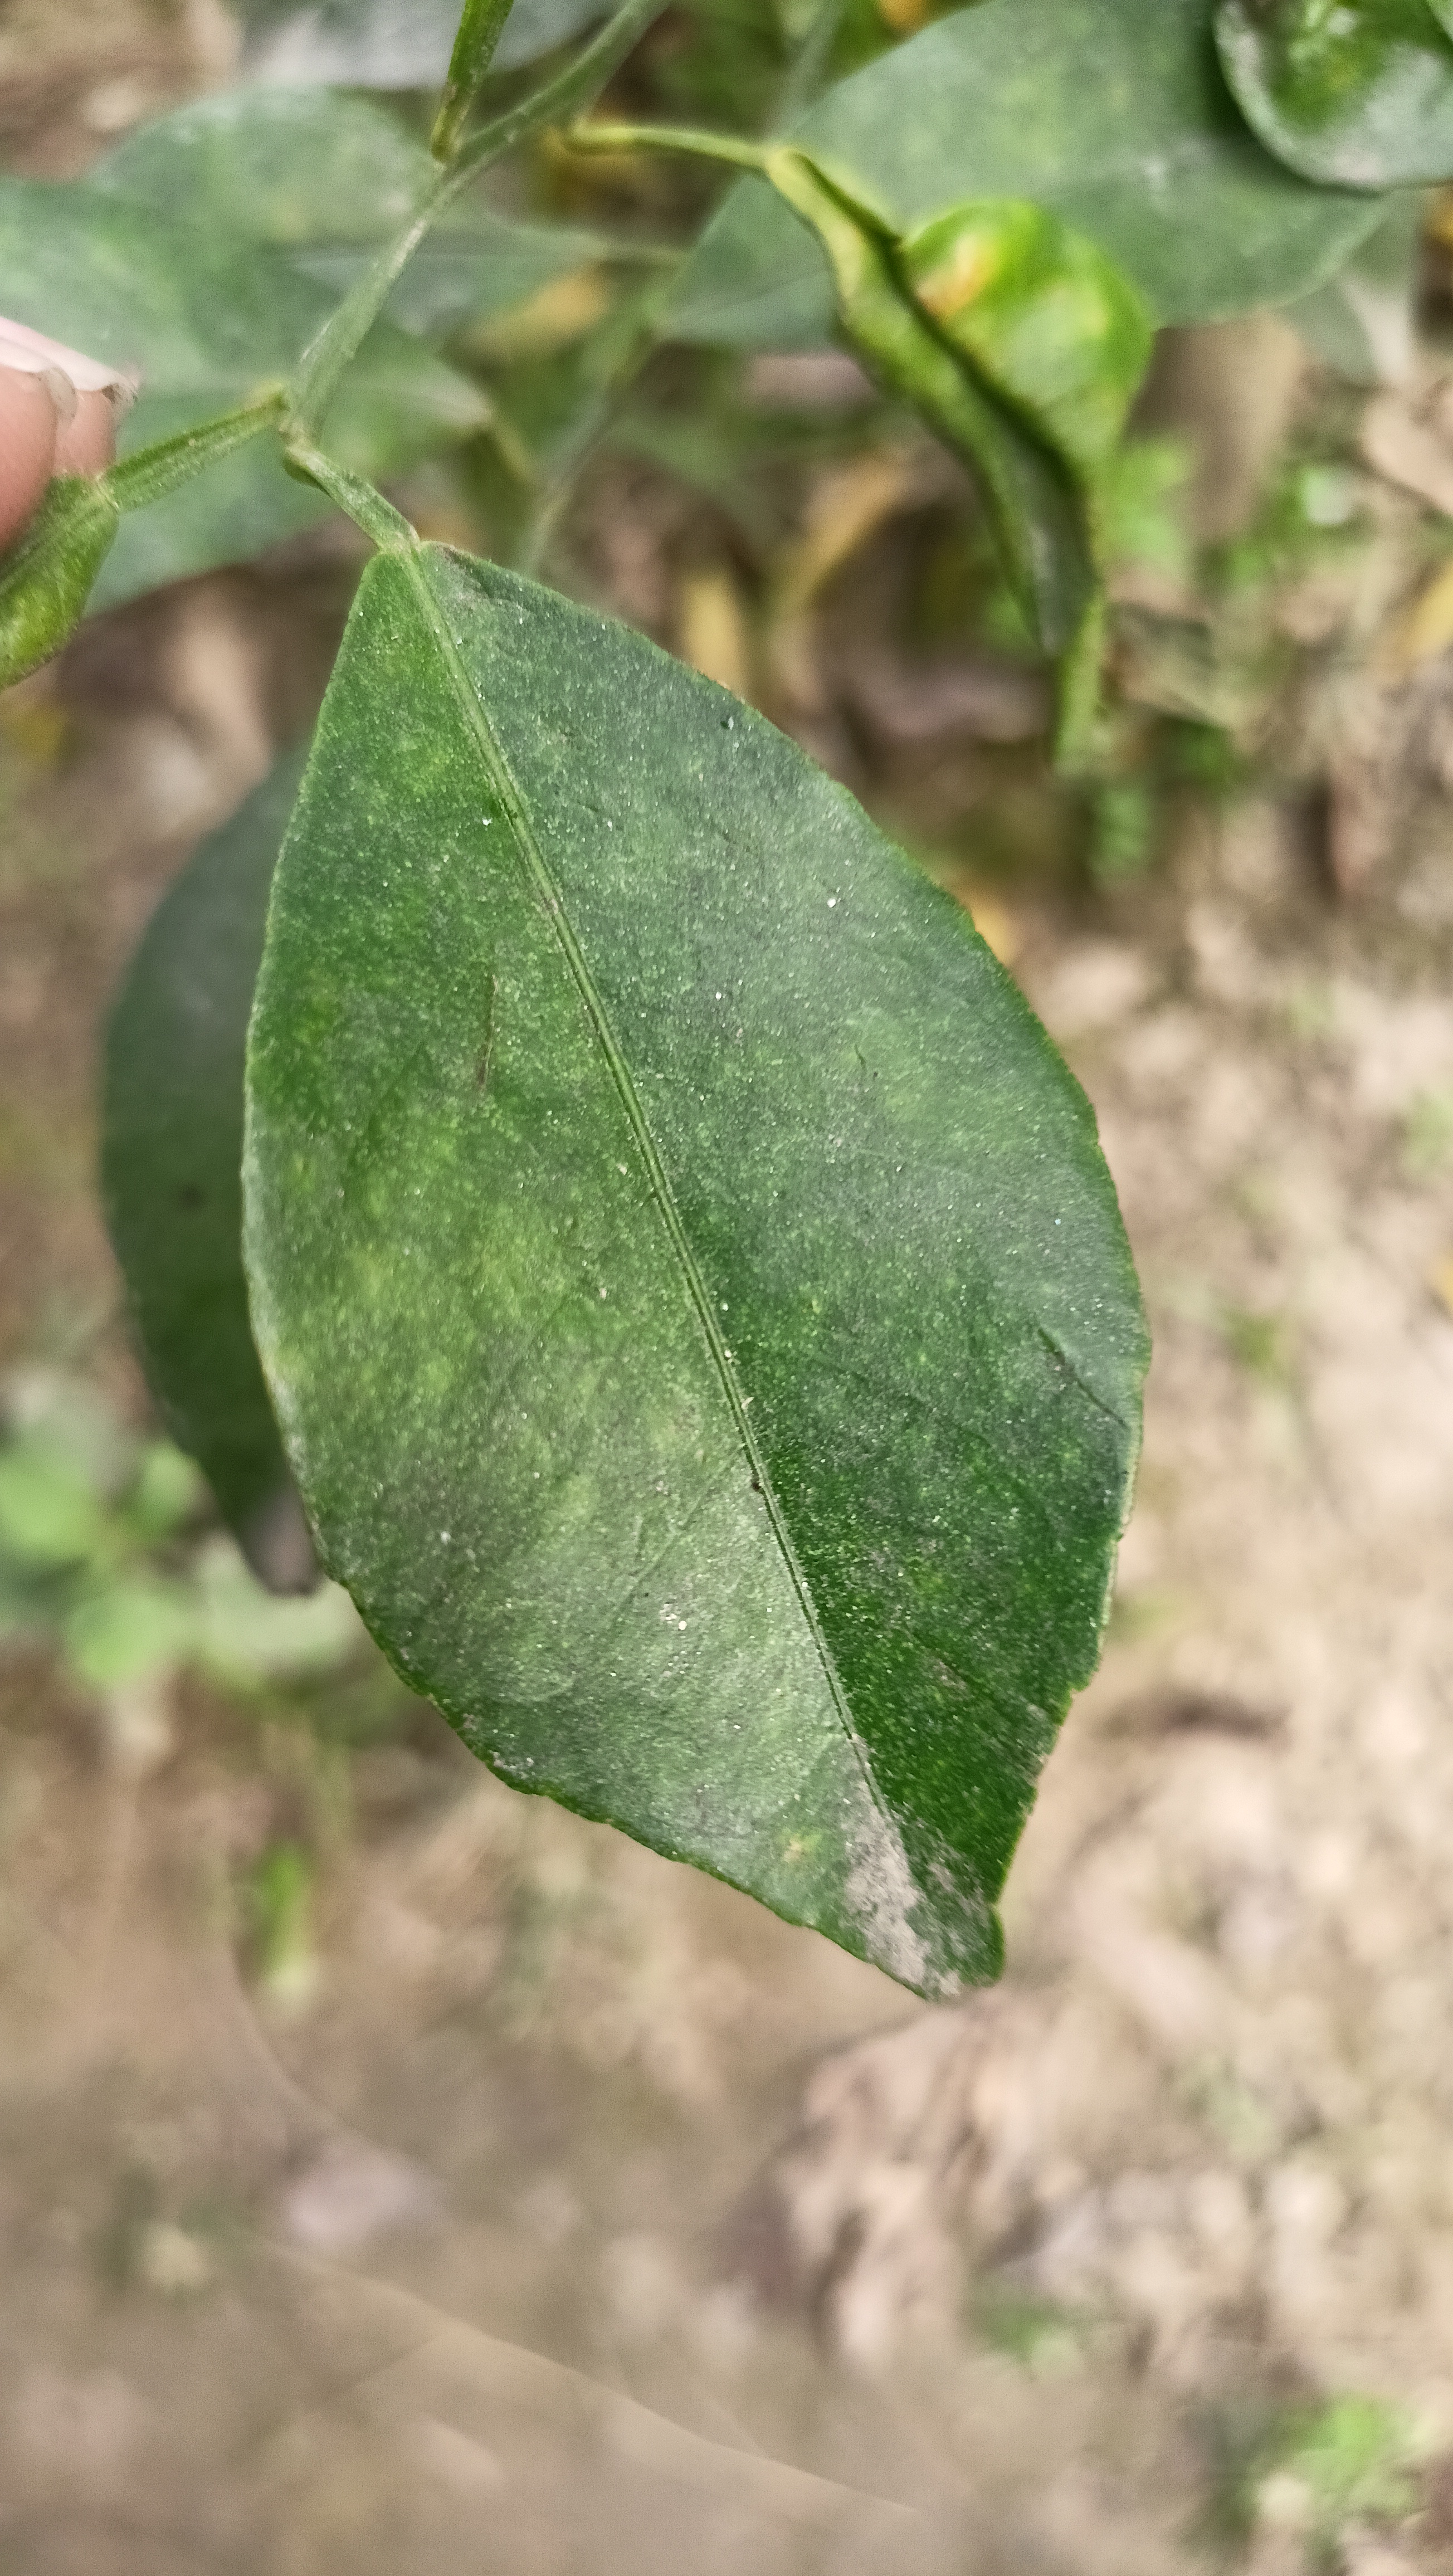
Mandarin leaf variety: China Mishti